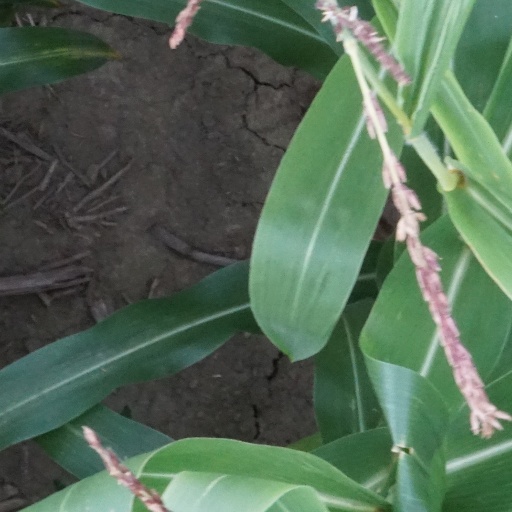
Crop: maize; corn